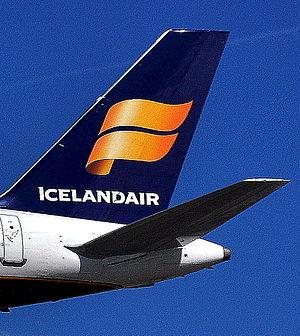
Icelandair Group est une société islandaise regroupant plusieurs filiales, dont la compagnie aérienne Icelandair.